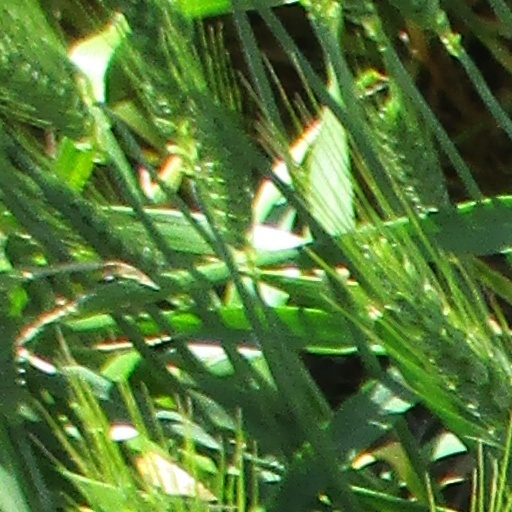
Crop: wheat